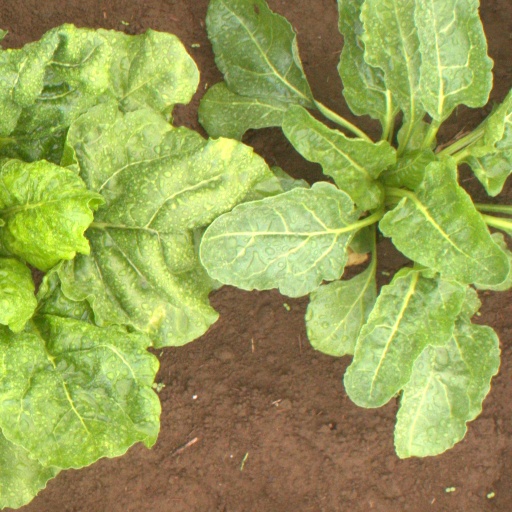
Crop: sugar beet